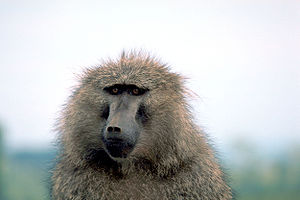
Savannebavianer
Anubisbavian (Papio anubis)
Anubisbavian (Papio anubis)
Savannebavianer er en slægt af bavianer i marekattefamilien. Savannebavianen er den mest udbredte i Afrika. Slægten indeholder 5 arter.